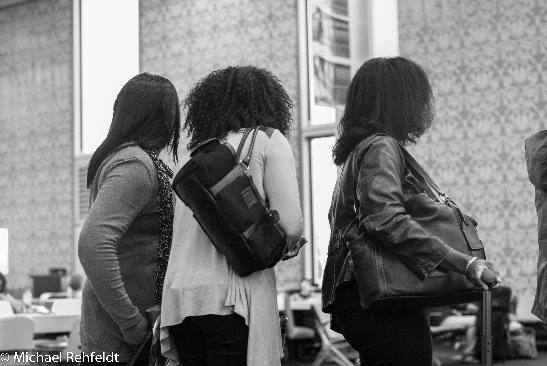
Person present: Yes